Eremia Grigorescu

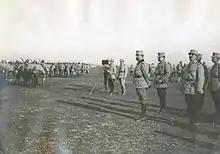
King Ferdinand I and General Grigorescu reviewing volunteer troops from Transylvania in summer 1917

When Romania entered the war (27 August 1916), brigadier general Grigorescu was in command of the 15th Infantry Division, in Dobrogea. The unit received the baptism of fire at Tutucaia where it suffered heavy losses; later in Dobrogea, this great unit stood out in the battles fought in the Arabagi-Mulciova area, restoring for 30 days the front that seemed to have been overtaken. Archive documents (diary of combat actions, orders given, plans drawn up, etc.) prove by their content, the clarity of the commander's vision of the situation and the fair way in which he made decisions. For fulfilling the mission in Dobrogea, he was the first general decorated with the Order of Michael the Brave 3rd class.